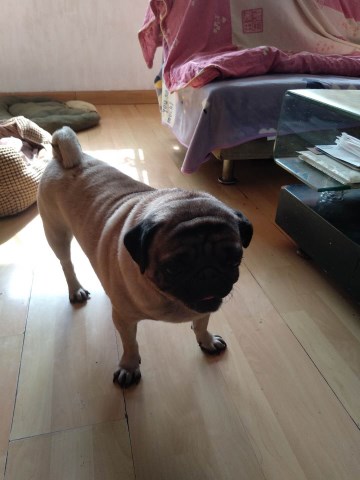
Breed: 798-n000130-pug